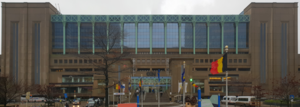
Gare ferroviaire
Cette page reprend une partie des bâtiments remarquables se trouvant sur le trajet de la ligne 3 du tramway de Bruxelles.